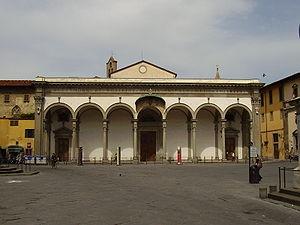
La basilique de la Santissima Annunziata est une des basiliques de Florence en Toscane, celle de l'ordre des Servites de Marie.
Les monuments nationaux italiens sont des sites ou des zones que l’État italien considèrent comme ayant des caractéristiques particulières et les placer en tant que points de symboles de référence à la communauté nationale.